Pietro Yon

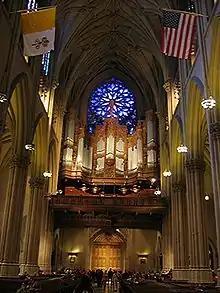
The grand gallery organ at St. Patrick's Cathedral, New York

In 1926, he became the assistant organist of St. Patrick's Cathedral, New York. Shortly after his arrival, church authorities began to discuss the possibility of replacing their existing Jardine and Odell organs, which were installed when the Cathedral was built. The Cathedral's 1929 Jubilee year was near and funding had become available for improvements.